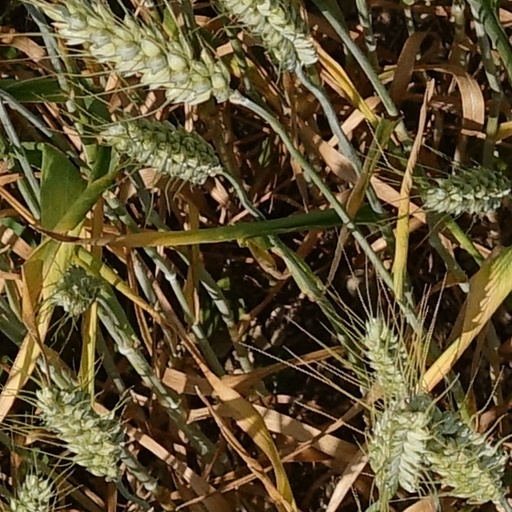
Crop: wheat